Types of road

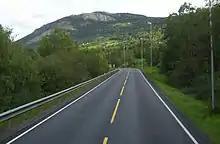
Asphalt road in Norway

A road is a thoroughfare, route, or way on land between two places that has been surfaced or otherwise improved to allow travel by foot or some form of conveyance, including a motor vehicle, cart, bicycle, or horse. Roads have been adapted to a large range of structures and types in order to achieve a common goal of transportation under a large and wide range of conditions. The specific purpose, mode of transport, material and location of a road determine the characteristics it must have in order to maximize its usefulness. Following is one classification scheme.